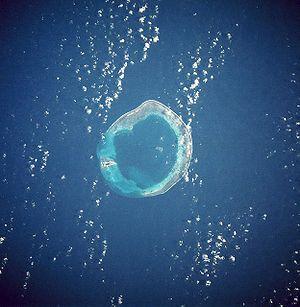
Les attractions touristiques populaires de Taïwan sont les suivantes :
Les îles Pratas ou îles Dongsha sont un atoll formé de trois îles situé dans le nord-nord-est de la mer de Chine méridionale, à 243 km au sud-sud-est de Jiazi Jiao, un cap localisé à l'est de la ville-préfecture de Shanwei, sur la côte méridionale de la province chinoise du Guangdong, et à 422 km à l'ouest-sud-ouest de Kaohsiung, à Taïwan.